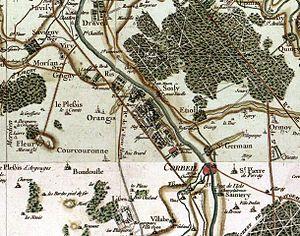
Carte de la région de Ris et Orangis au XVIIe sièle par Cassini
Ris-Orangis est une commune française située dans le département de l’Essonne en région Île-de-France.